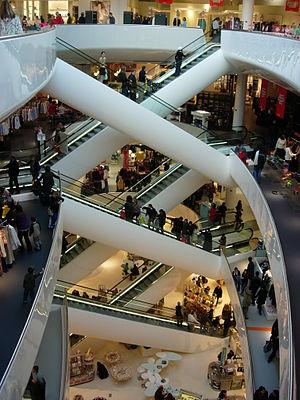
Future Systems est un cabinet d'architecture et de design créé en 1982, installé à Londres et dirigé par le couple Jan Kaplický et Amanda Levete avec comme directeurs associés Andrea Morgante et John O'Mara.